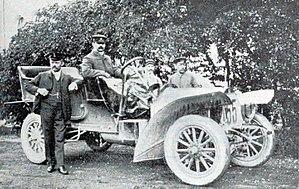
Dr. Rudolf Stöss sur Horch 18-20 hp, vainqueur de l'Herkomer-Konkurrenz 1906.
August Horch, est un industriel allemand, fondateur de la marque automobile Audi. Son leitmotiv est la technique doit faciliter l’existence de l’individu.